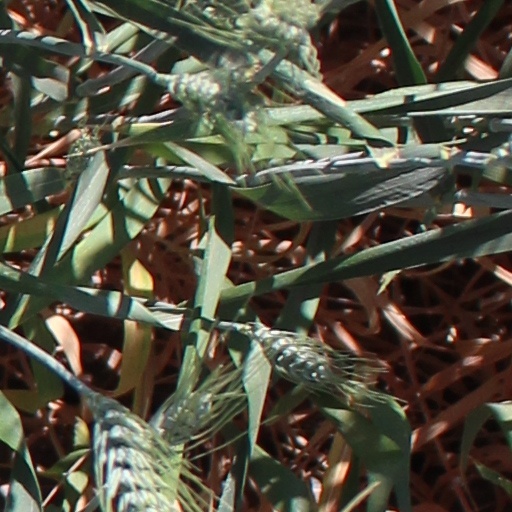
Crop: wheat